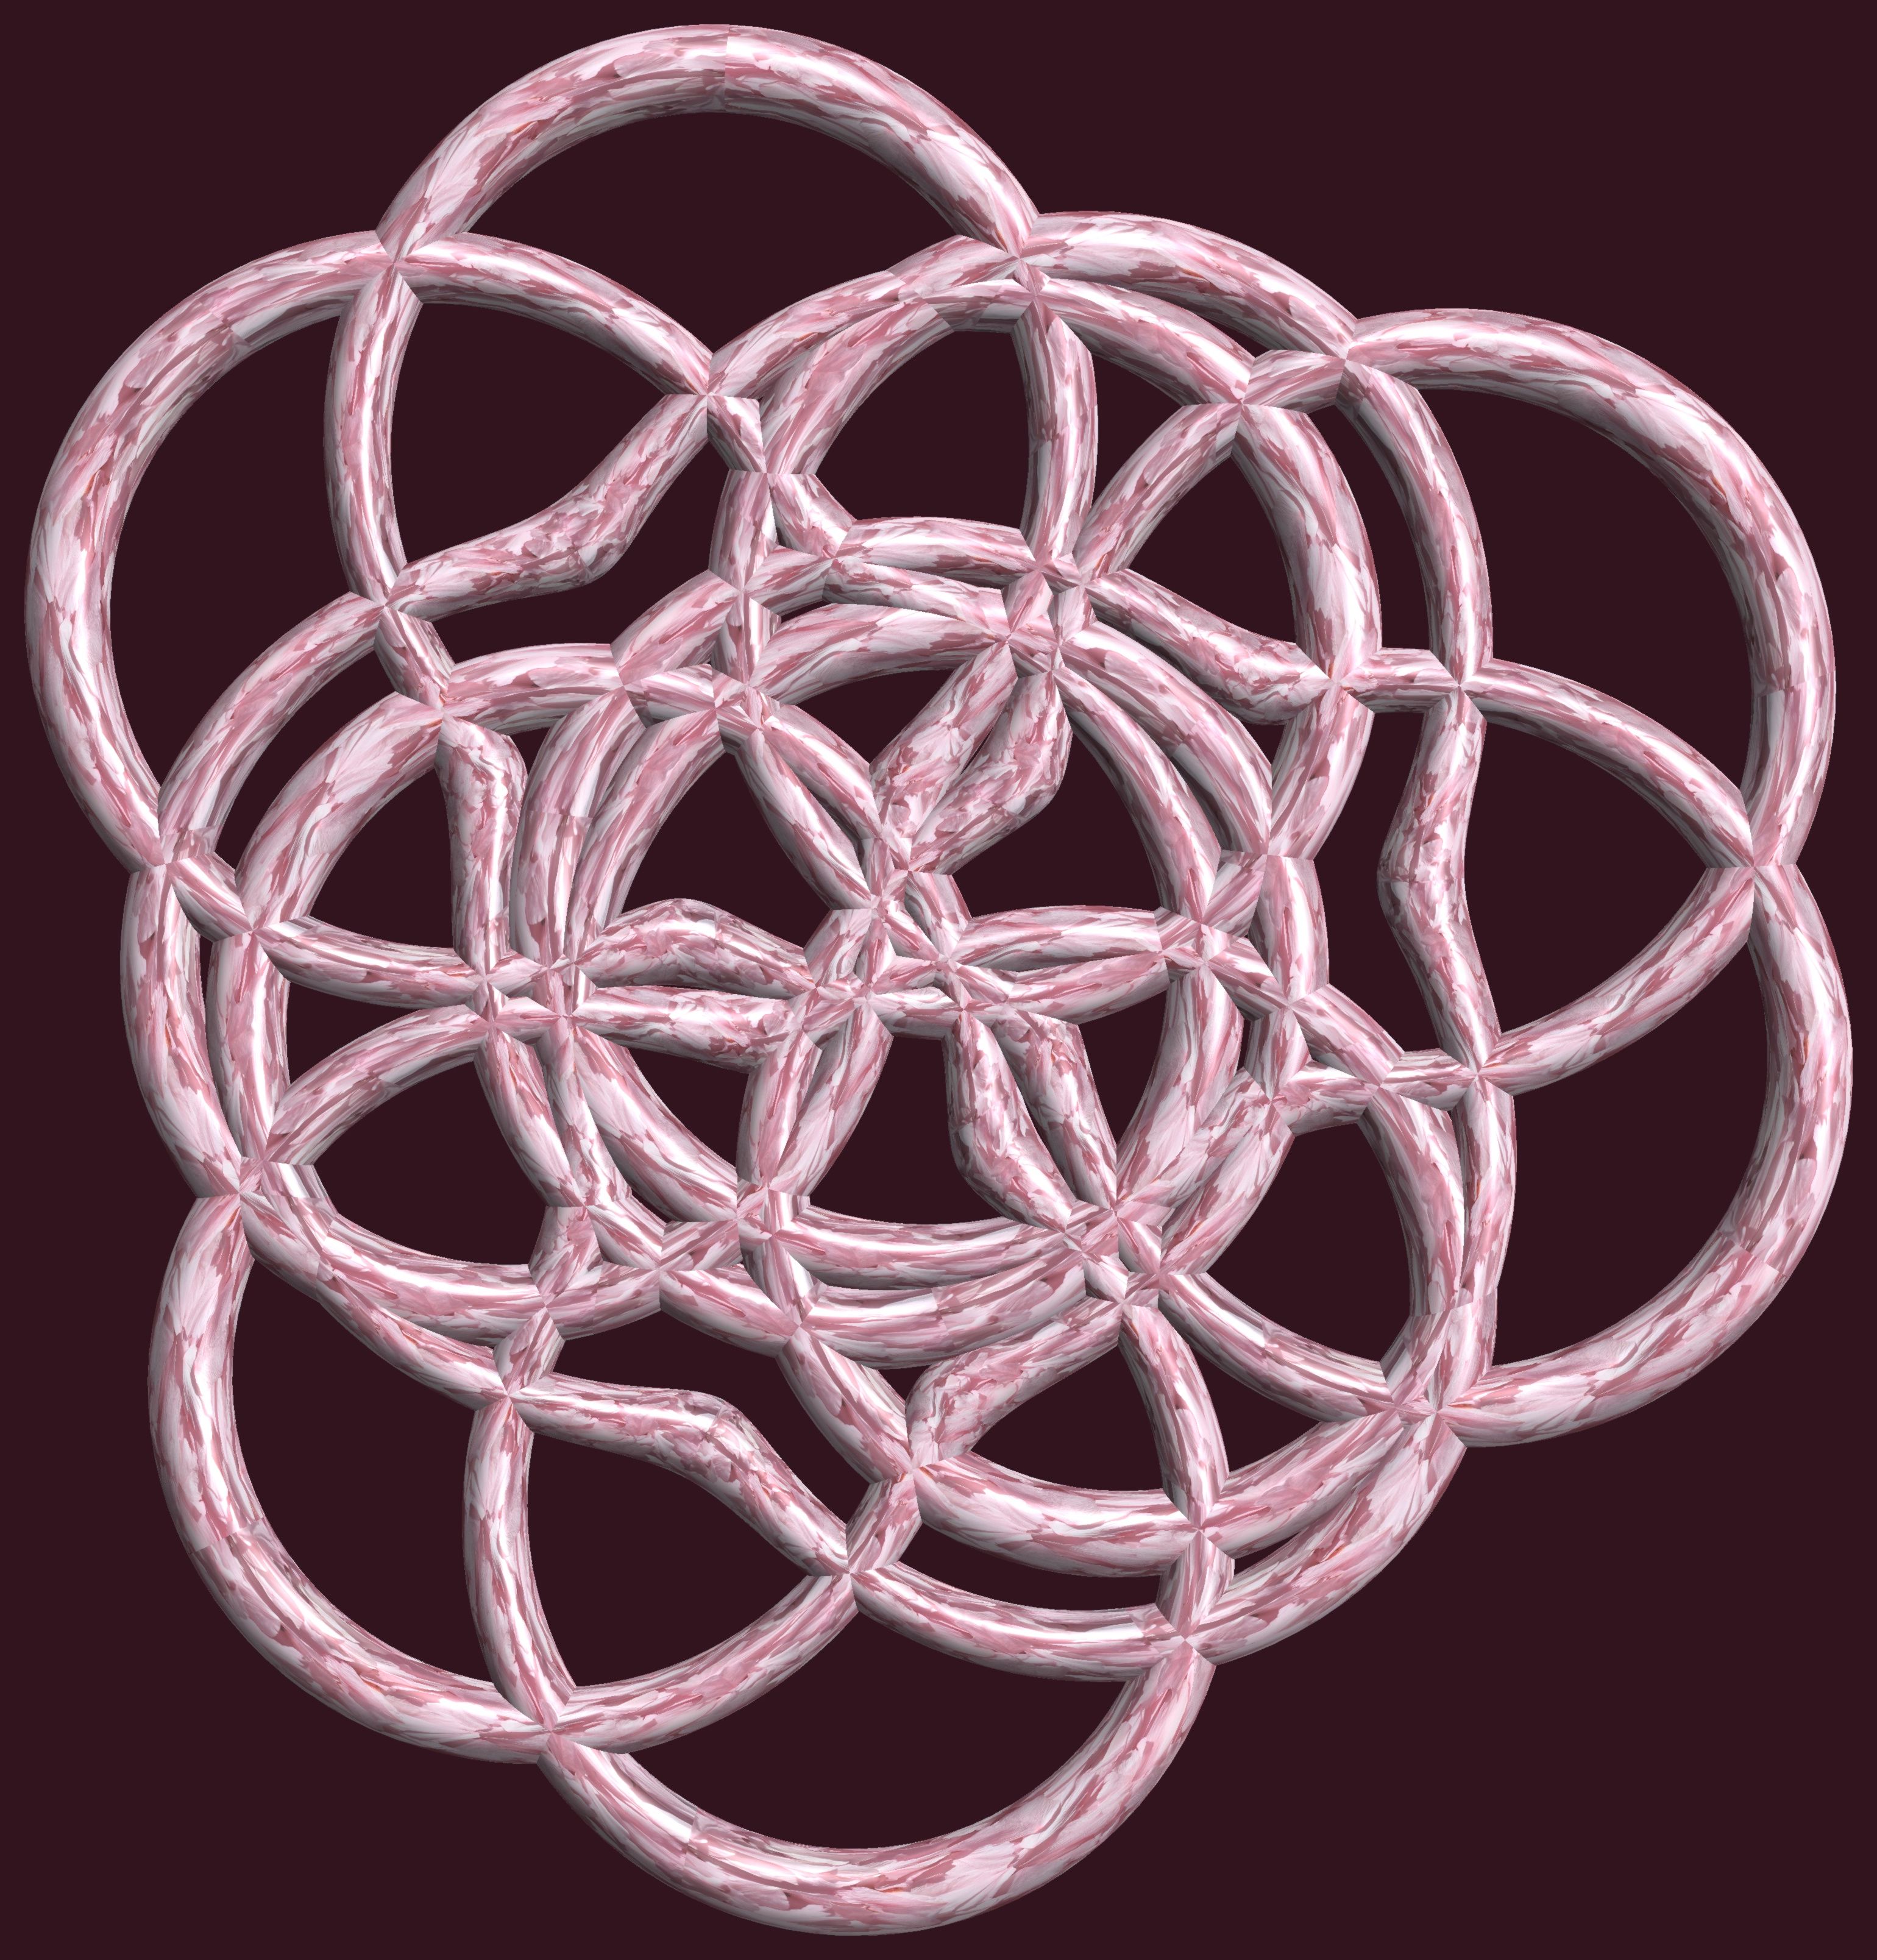
structure, texture, chain, pattern, metal, material, circle, font, design, symmetry, 3d, graphic, rings, torus, mathematica, cg, parametricplot3d, code, program, algorithm, abstruct, mapping